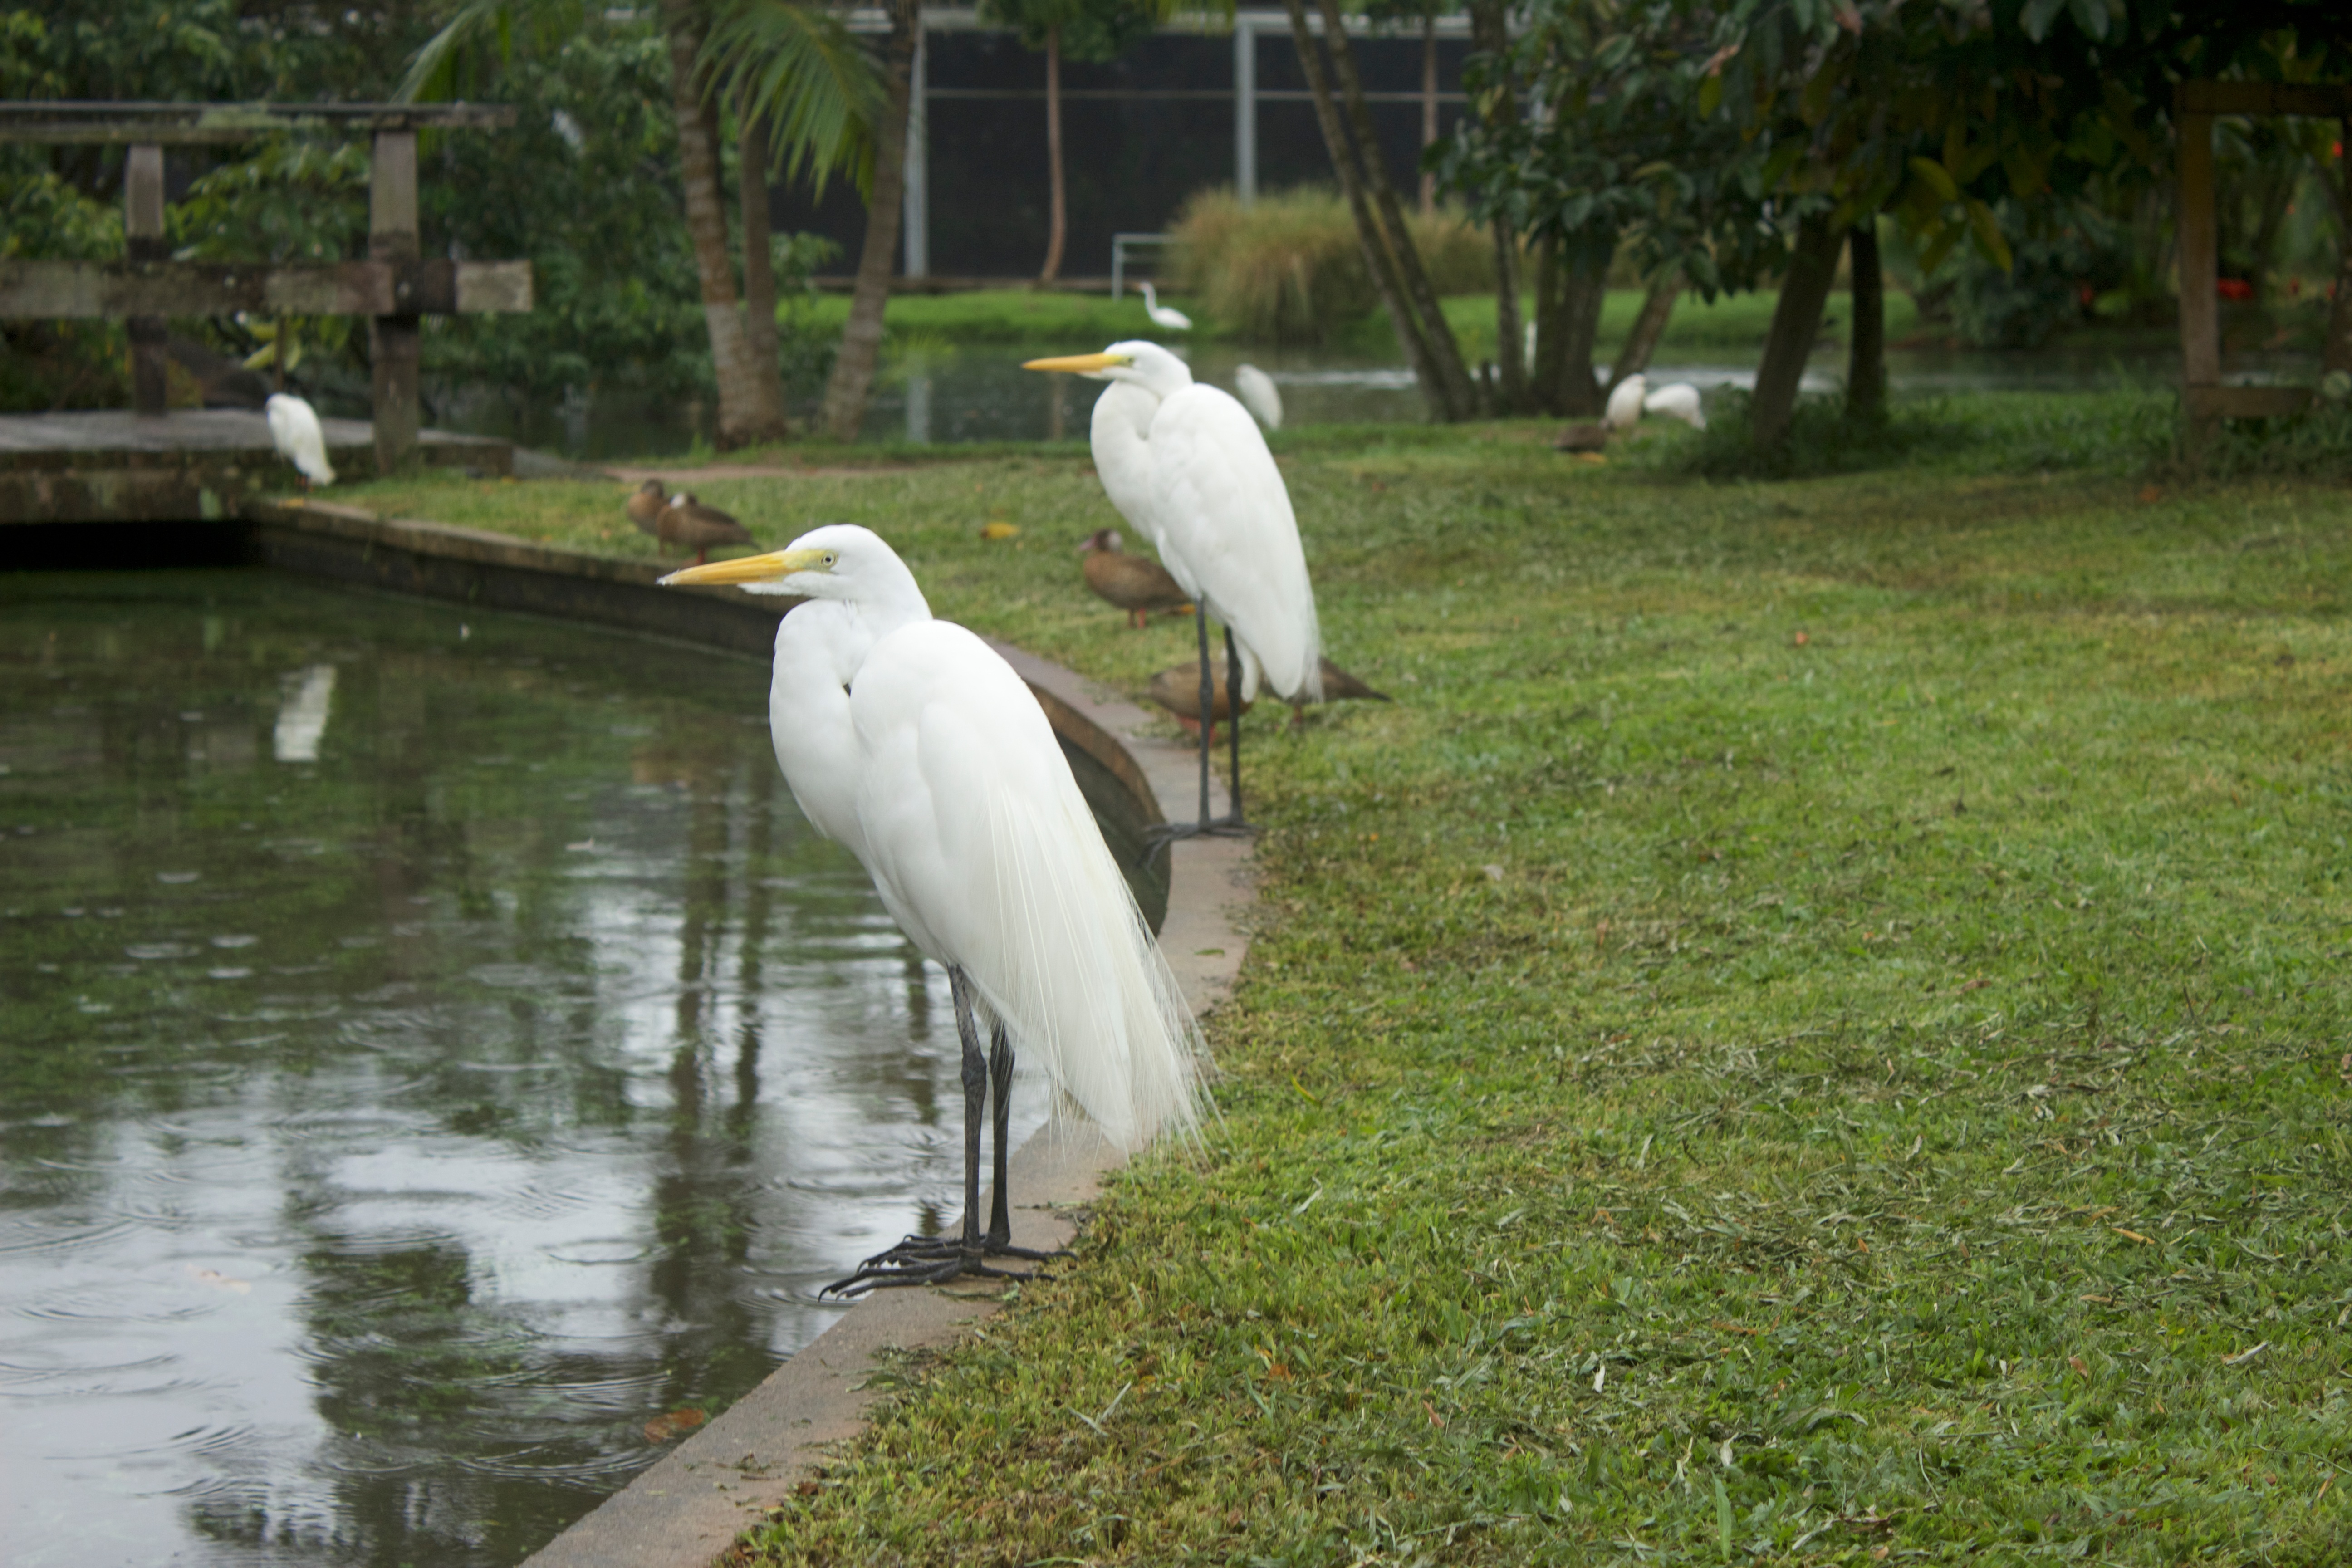
bird, wildlife, zoo, fauna, egret, heron